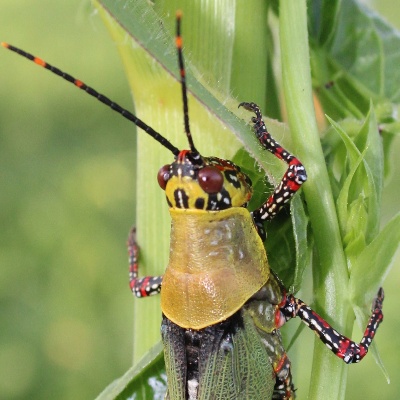
Crop: Maize
Condition: grasshoper